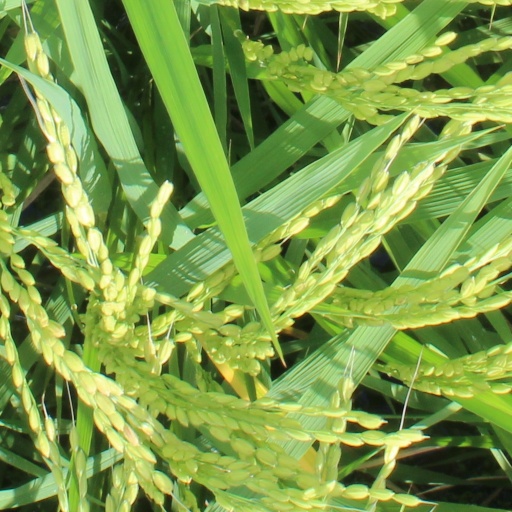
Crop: rice